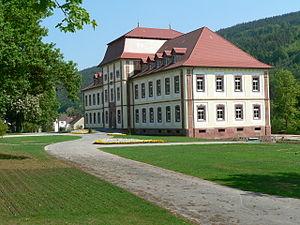
Seule est ici étudiée la famille allemande des Bethmann. Elle n'est pas à confondre avec la famille Metzler de Bethmann établie en France à Bordeaux.